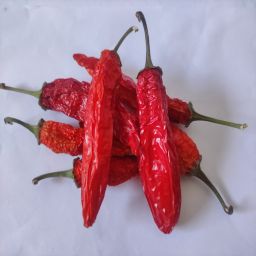
Crop: New Mexico Green Chile
Quality: Dried